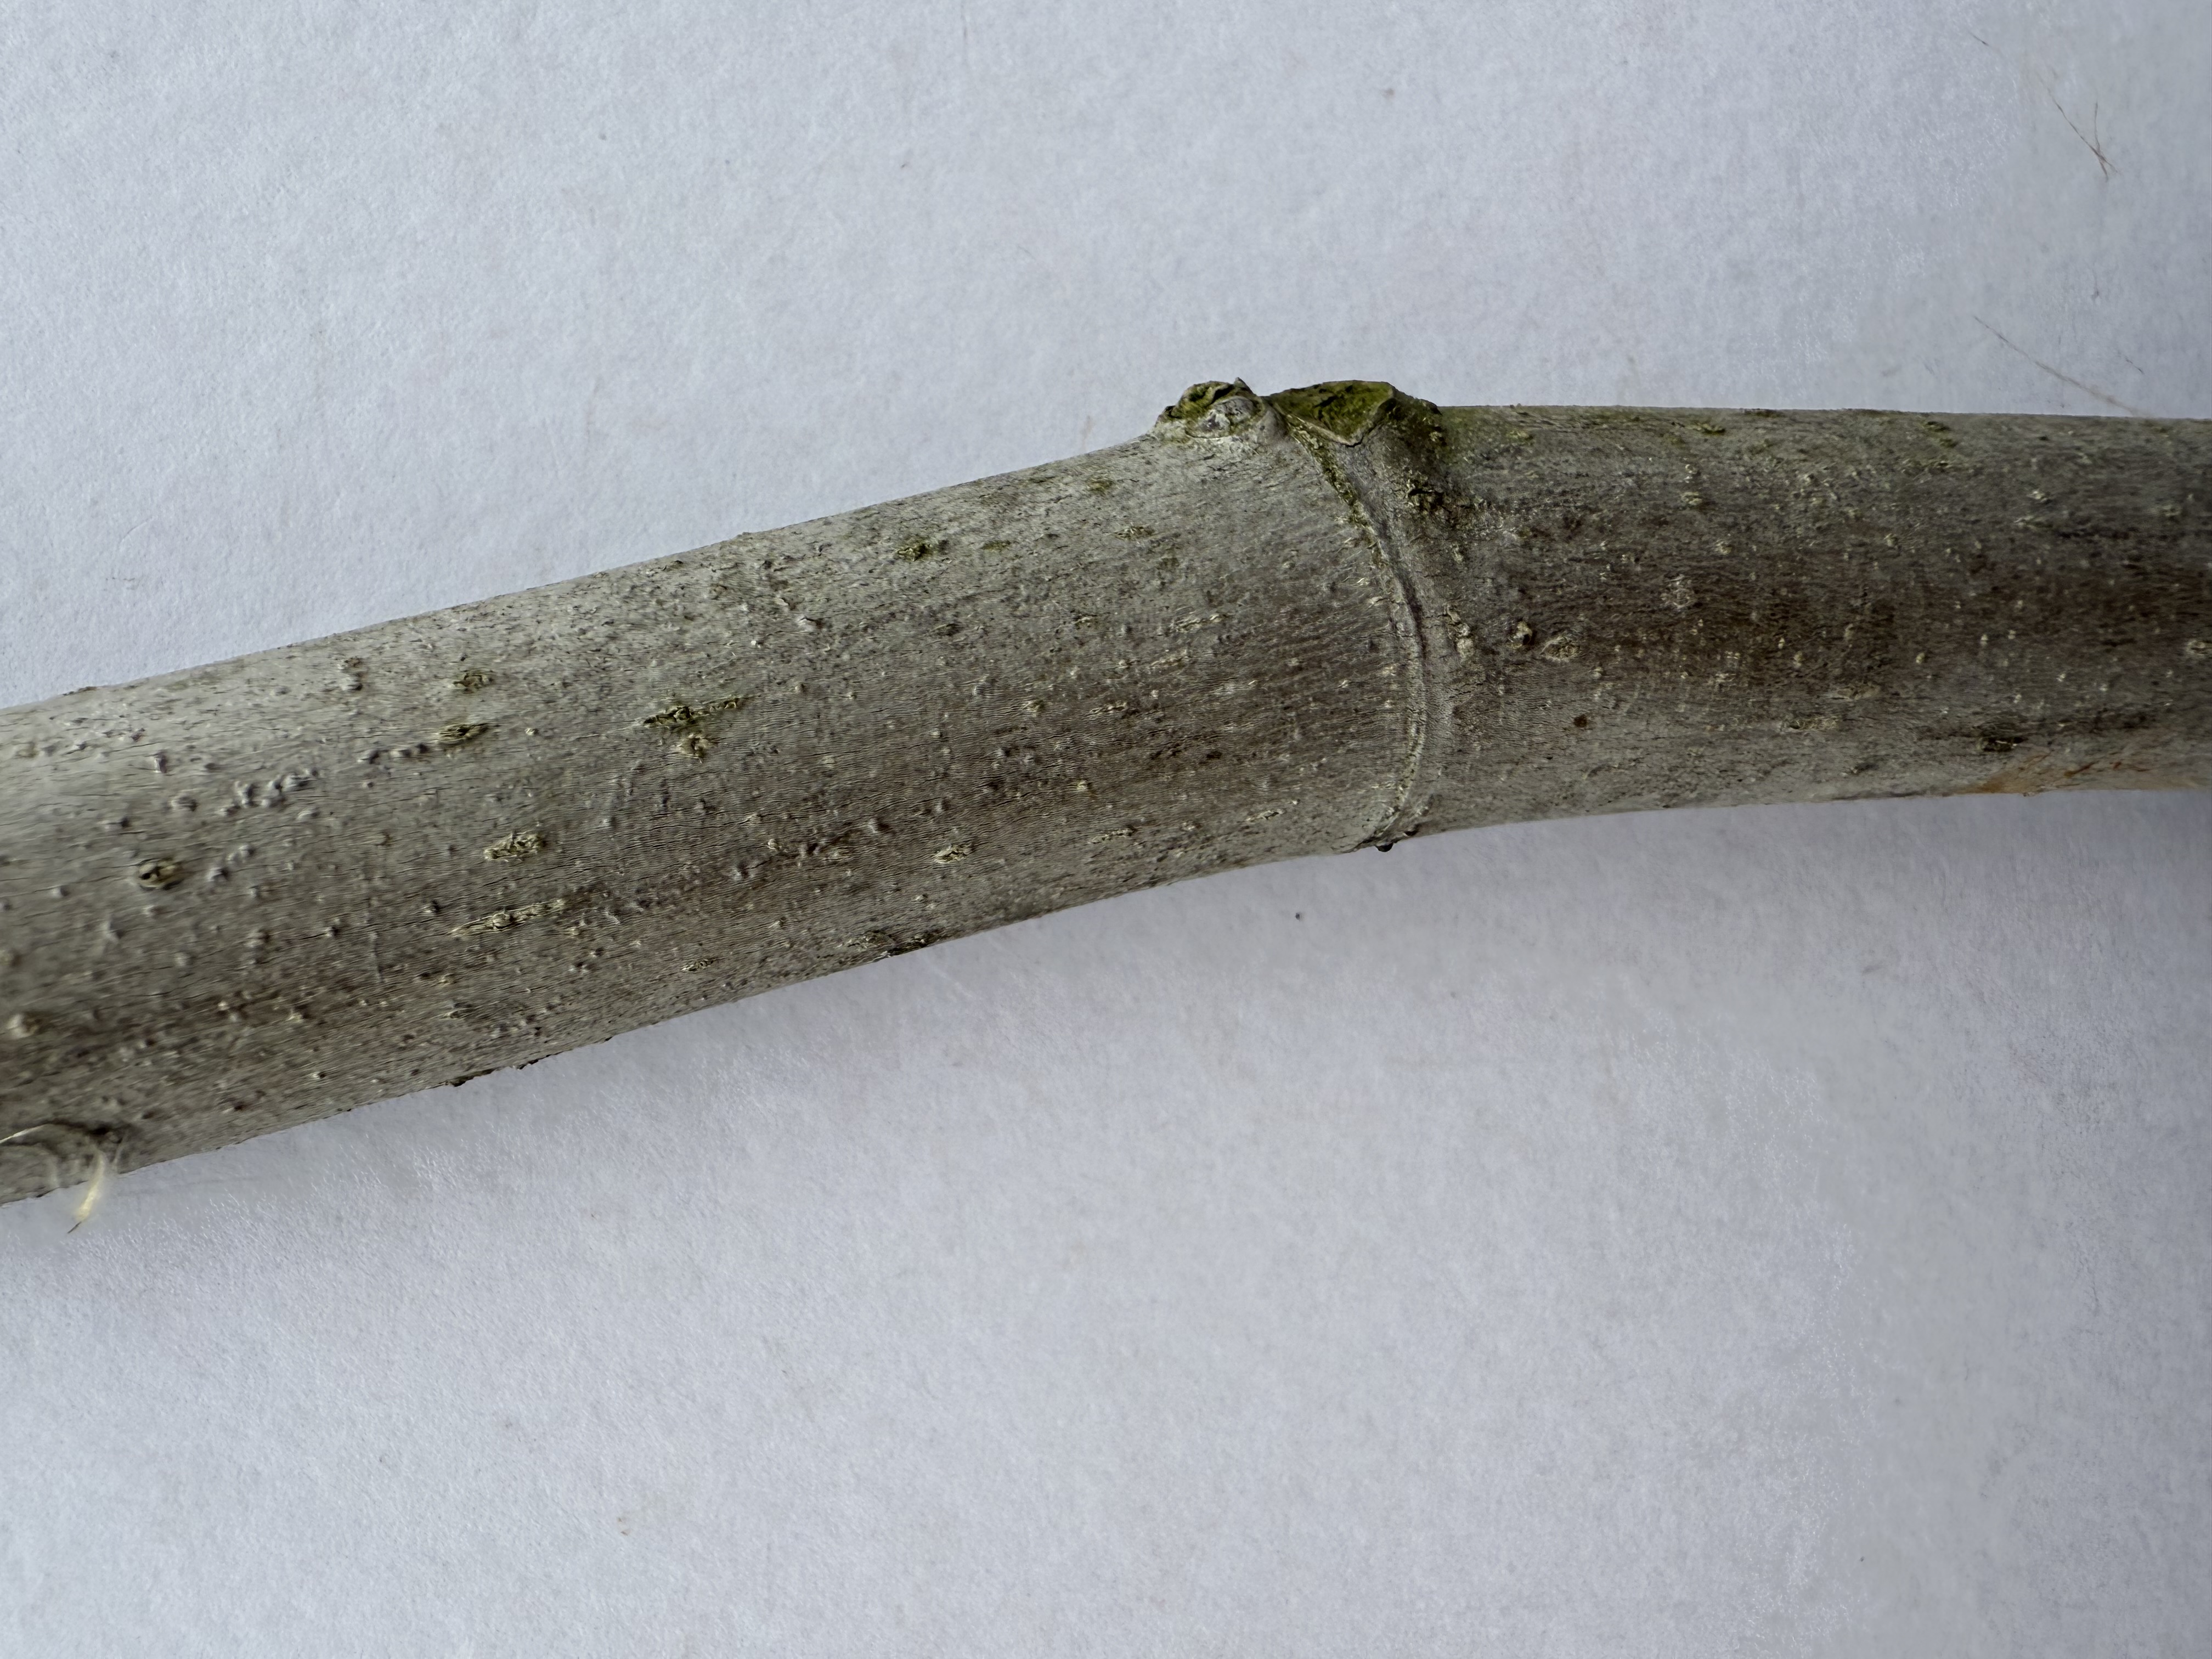
Variety: Black Fig